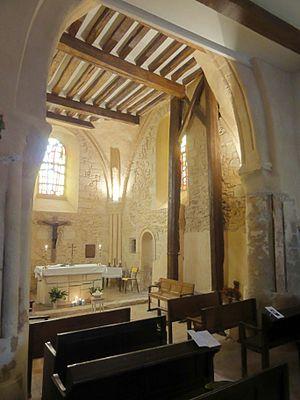
Intérieur de l'église - voir titre.
L'église Saint-Georges est une église catholique paroissiale située au Heaulme, en France. Elle se compose pour l'essentiel d'une nef unique sans grand caractère qui remonte en partie à la première moitié du XIIᵉ siècle, et d'un chœur gothique d'une seule travée édifié au cours du dernier quart du XIIᵉ siècle. Sa voûte d'ogives a disparu, mais ses colonnettes à chapiteaux, mutilées, restent en place. Le principal intérêt de l'église réside en un tympan roman tardif du milieu du XIIᵉ siècle, qui est l'un parmi seulement deux tympans romans historiés du Vexin français. En raison de la valeur de son portail, la petite église a été inscrite aux monuments historiques par arrêté du 16 juin 1926, et bénéficié d'une restauration depuis. Le Heaulme est aujourd'hui affilié à la paroisse Avernes et Marines, et son église n'accueille plus des messes dominicales que deux fois par an, le samedi à 18 30.